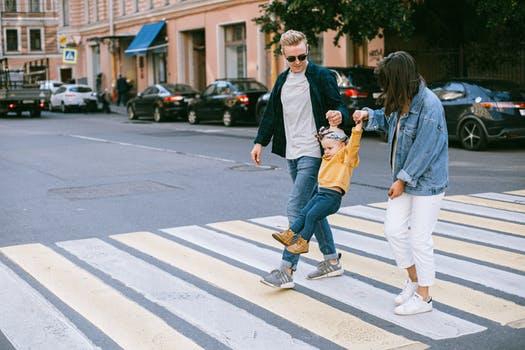
Label: No Watermark